Ride the Eagle

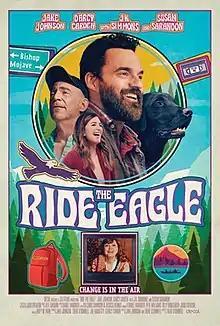
Theatrical release poster

Ride the Eagle is a 2021 American comedy film directed by Trent O'Donnell, who co-wrote the screenplay with Jake Johnson. It stars Johnson, Susan Sarandon, J. K. Simmons, and D'Arcy Carden. Produced by The Walcott Company, it was released by Decal theatrically and through video on demand on July 30, 2021.